Jean Brillant

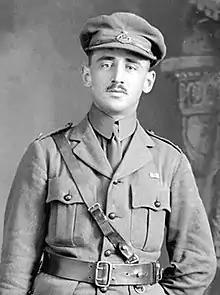

Jean Baptiste Arthur Brillant (15 March 1890 – 10 August 1918) was a Canadian recipient of the Victoria Cross, the highest and most prestigious award for gallantry in the face of the enemy that can be awarded to British and Commonwealth forces.